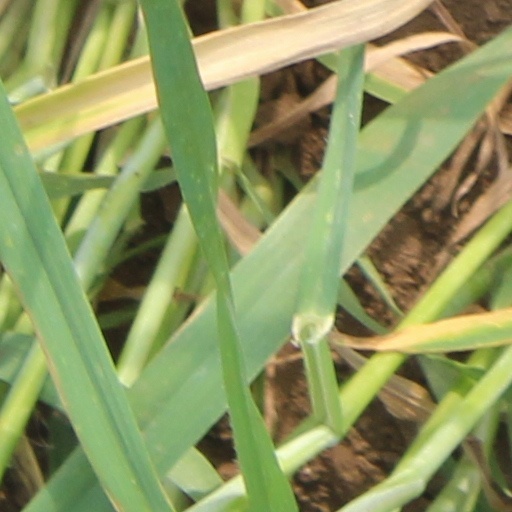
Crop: wheat